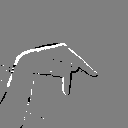
ASL letter: p